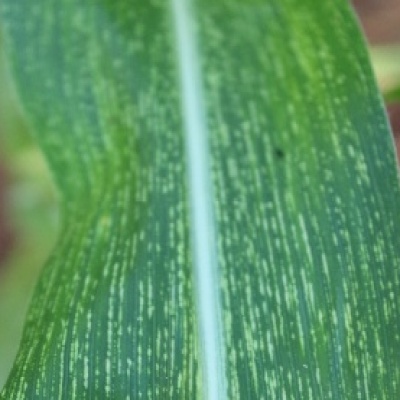
Label: Corn_(Maize)___Maize_Streak_Virus